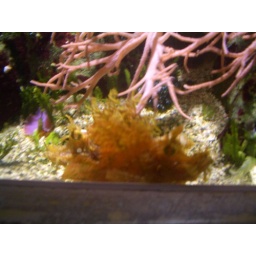
Yeah thats not paper thats a fish you see there in orange. I thot its a plant